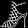
Label: Sandal